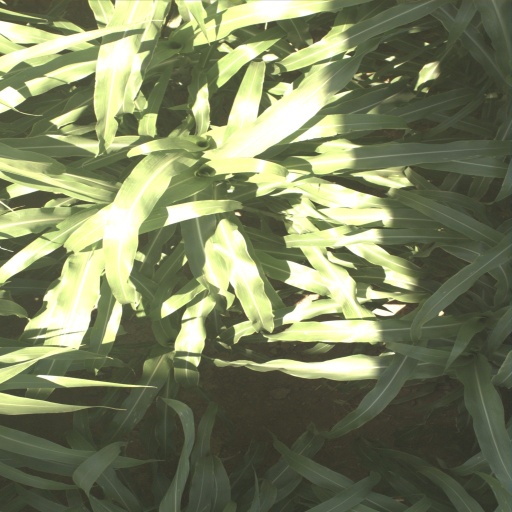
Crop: sorghum